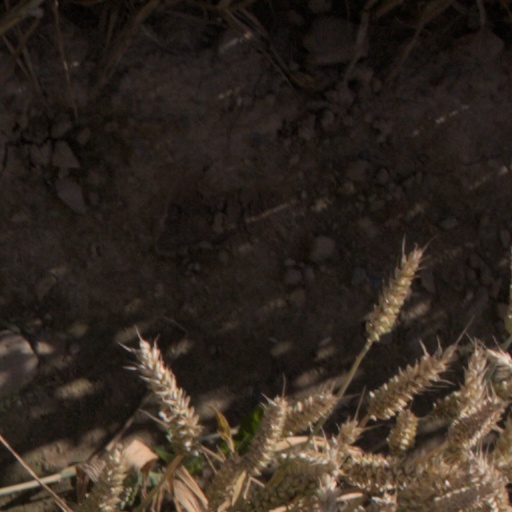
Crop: wheat